Charlestown Village Historic District

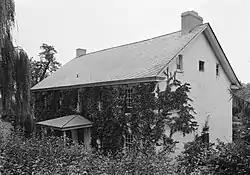
Job Harvey House, Charlestown Village Historic District, HABS Photo, August 1958

Charlestown Village Historic District is a national historic district located in Charlestown Township, Chester County, Pennsylvania. It is adjacent to the Middle Pickering Rural Historic District. It encompasses 21 contributing buildings and 1 contributing structure on 7 properties in the crossroads village of Charlestown. They date between about 1740 and 1870, and are reflective of a number of popular architectural styles including Late Victorian and Italianate. The oldest is the Job Harvey House, built about 1740. Also included is the Charlestown Woolen Mill (1862-1865), William Nixon House (c. 1817), Charlestown Methodist Episcopal Church (1840, 1881), Moses King House, William Howard house and wheelwright shop, and the "Town Hall."